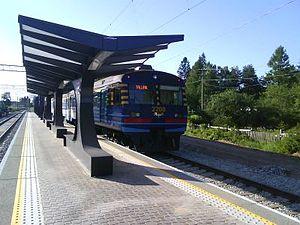
La commune de Aegviidu est un bourg et une Commune rurale estonienne du comté de Harju au nord du pays. Elle s'étend sur une superficie de 11,97 km² et comprend 738 habitants.